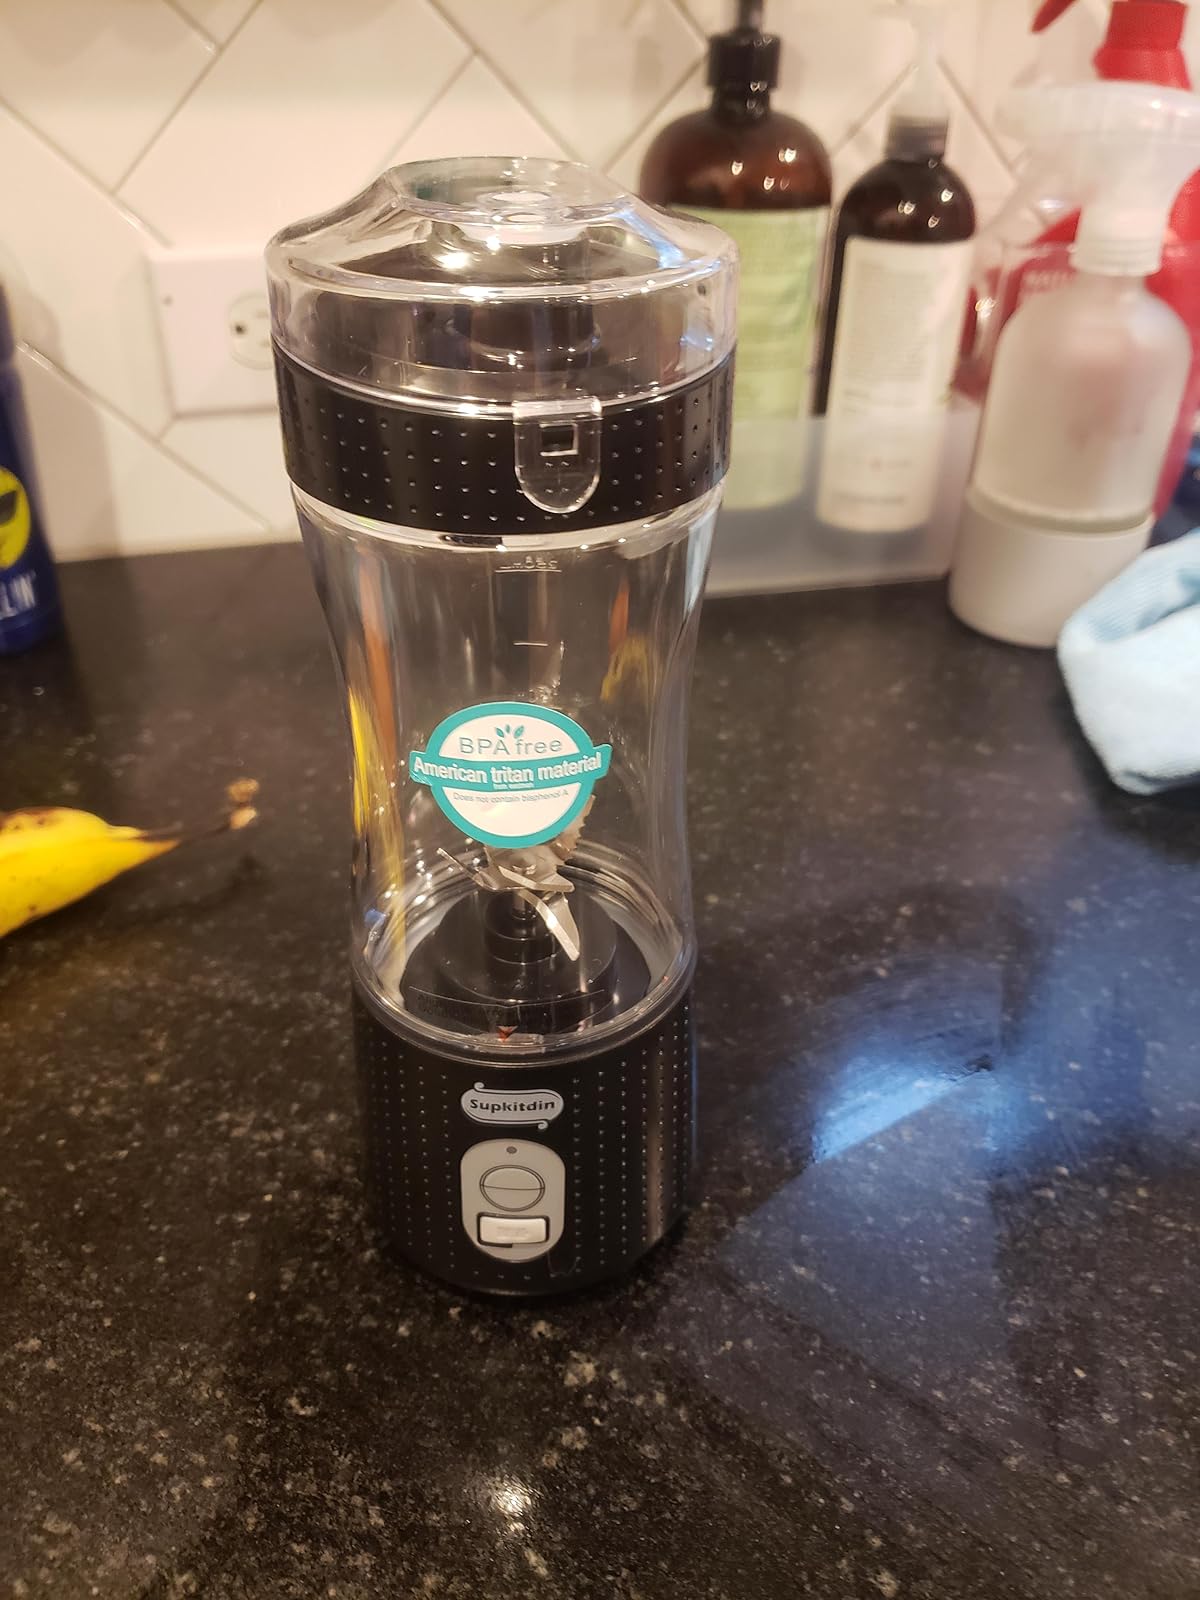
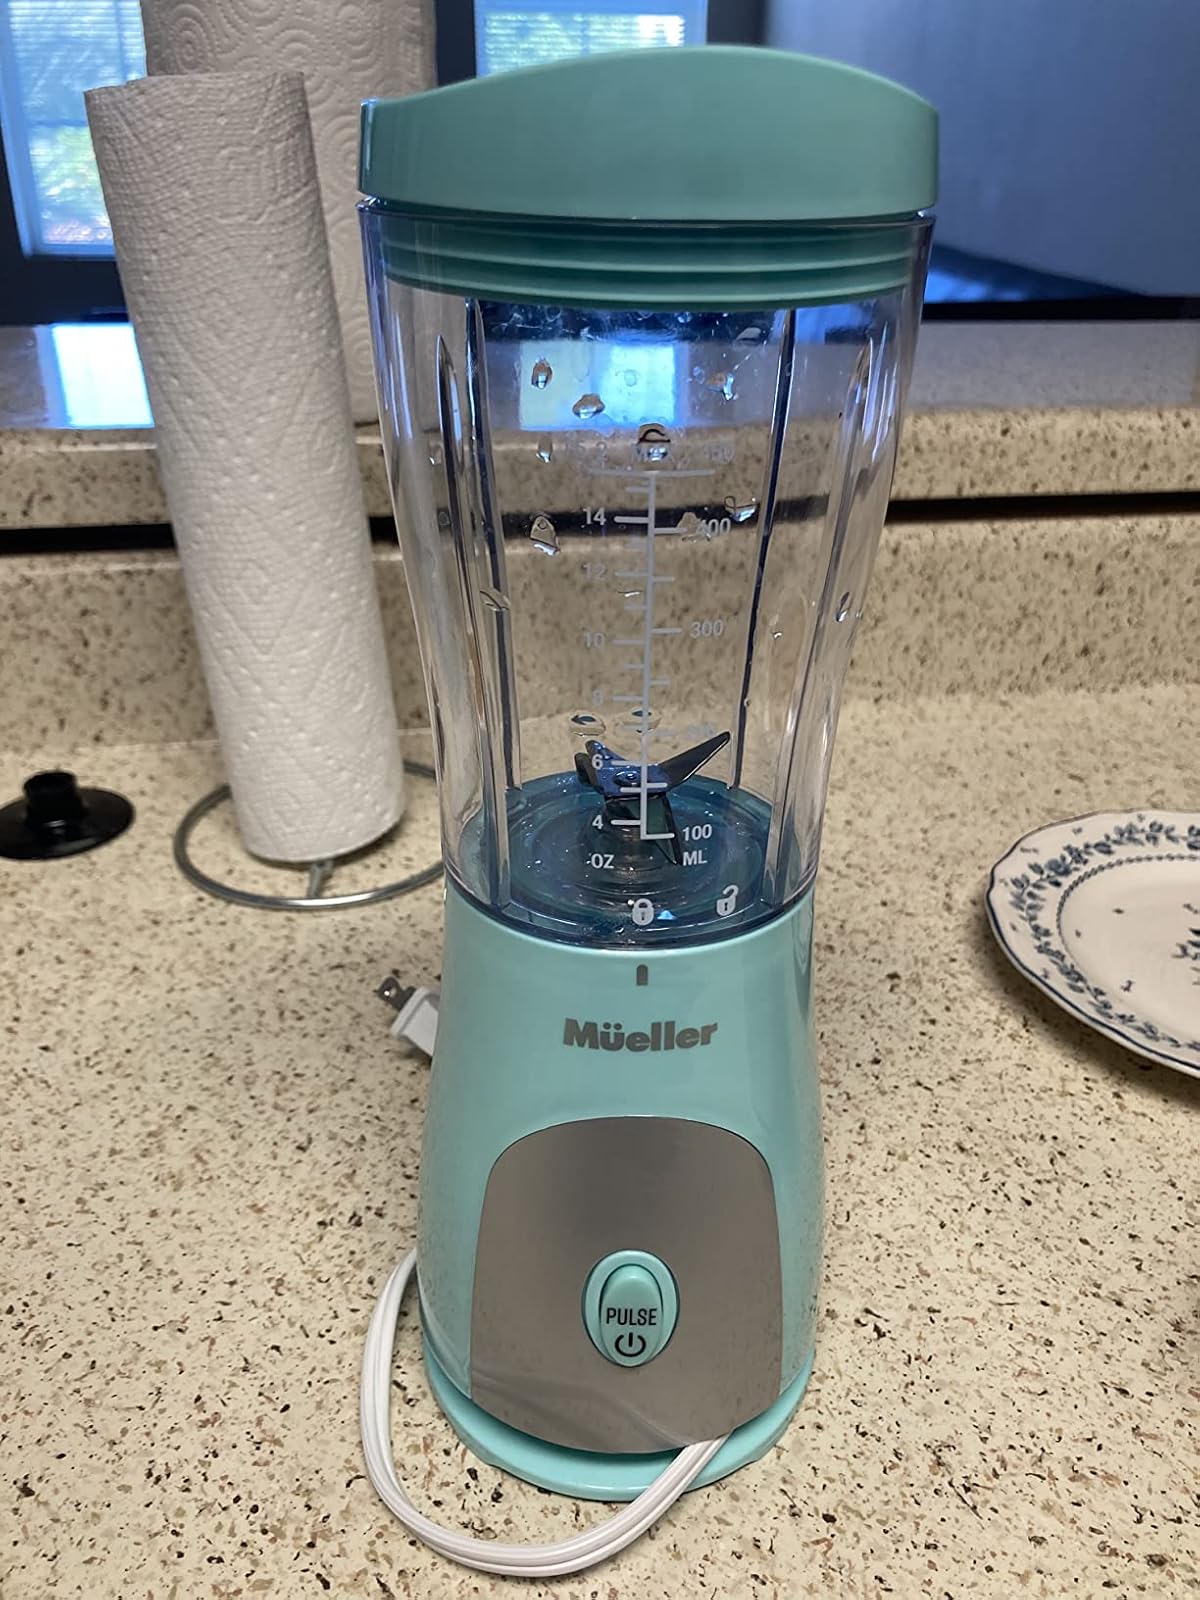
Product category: items_blender
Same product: no